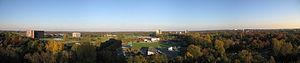
L'université de Wageningue est une université située à Wageningue, aux Pays-Bas. Son campus est établi en banlieue de la ville, ce qui lui permet de projeter de nombreuses extensions de ses locaux, déjà tous ultra-modernes, en raison de son caractère scientifique. L'université est en effet axée sur les sciences de la vie, la sociologie, les relations commerciales et les ressources naturelles.